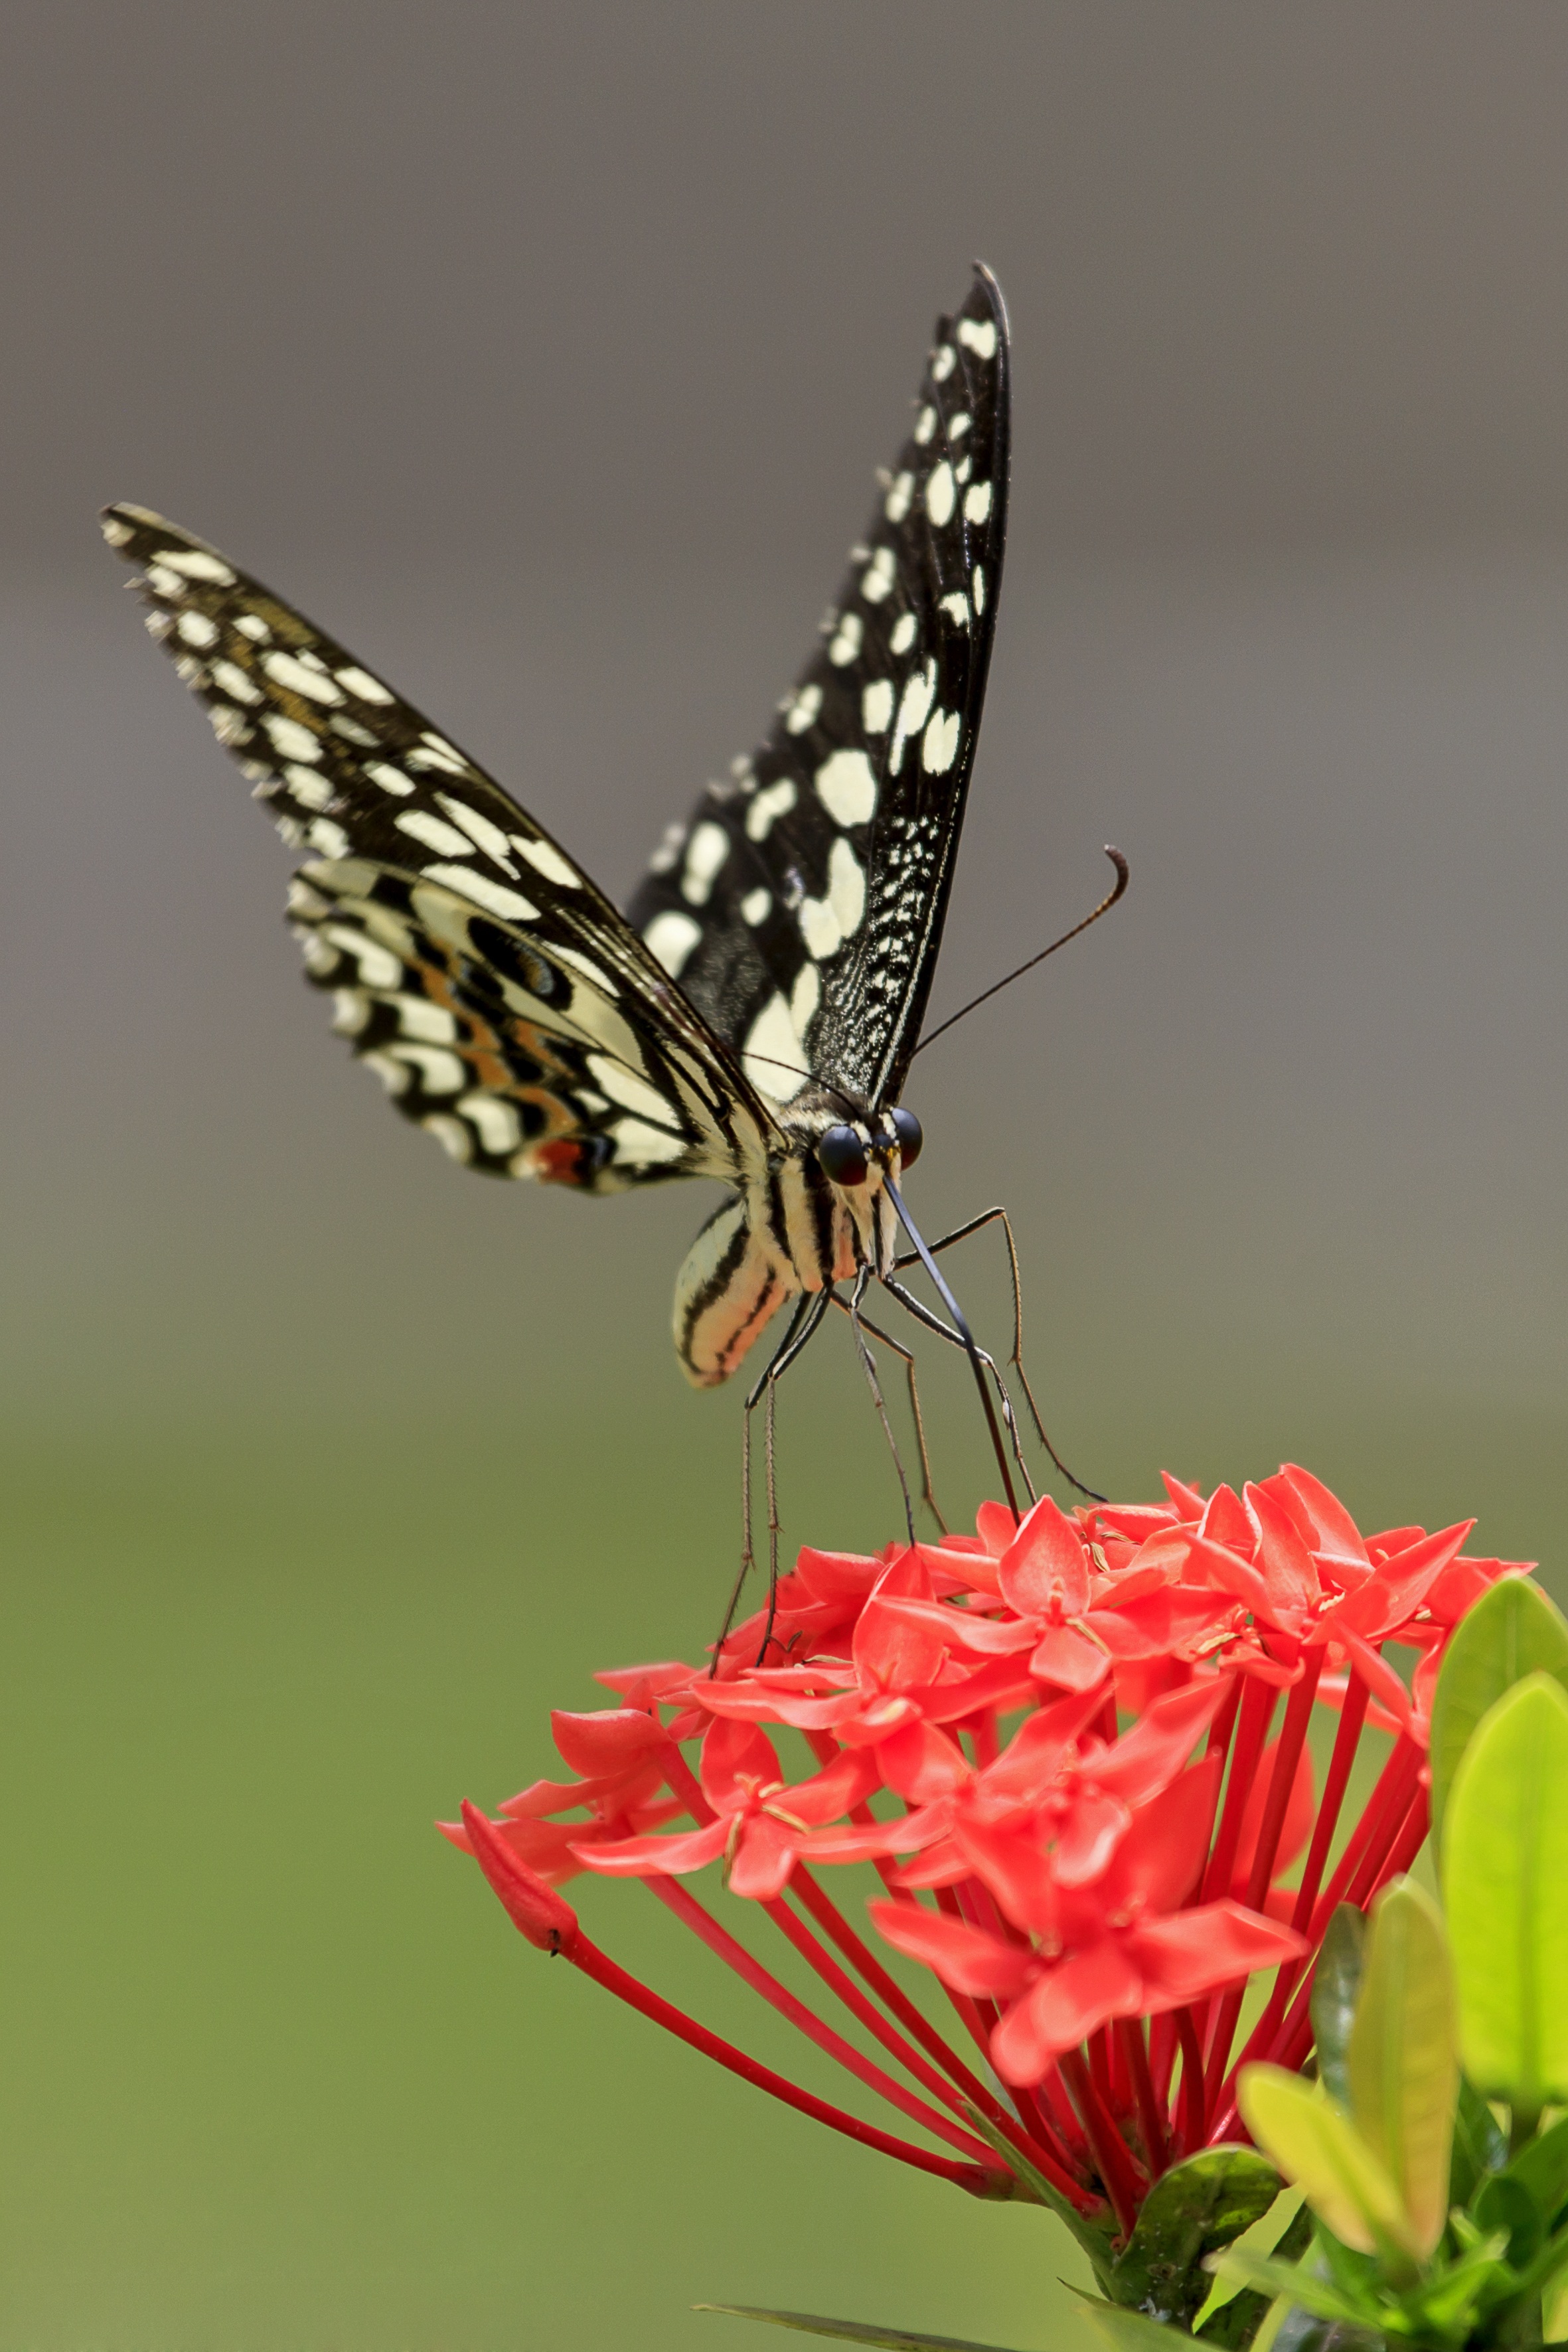
nature, wing, plant, flower, petal, insect, macro, butterfly, garden, fauna, invertebrate, monarch butterfly, insects, nectar, macro photography, arthropod, pollinator, moths and butterflies